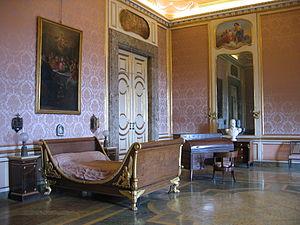
Lit en bateau dans la chambre de Ferdinand II au palais royal de Caserta